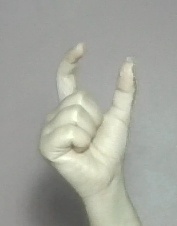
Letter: nun